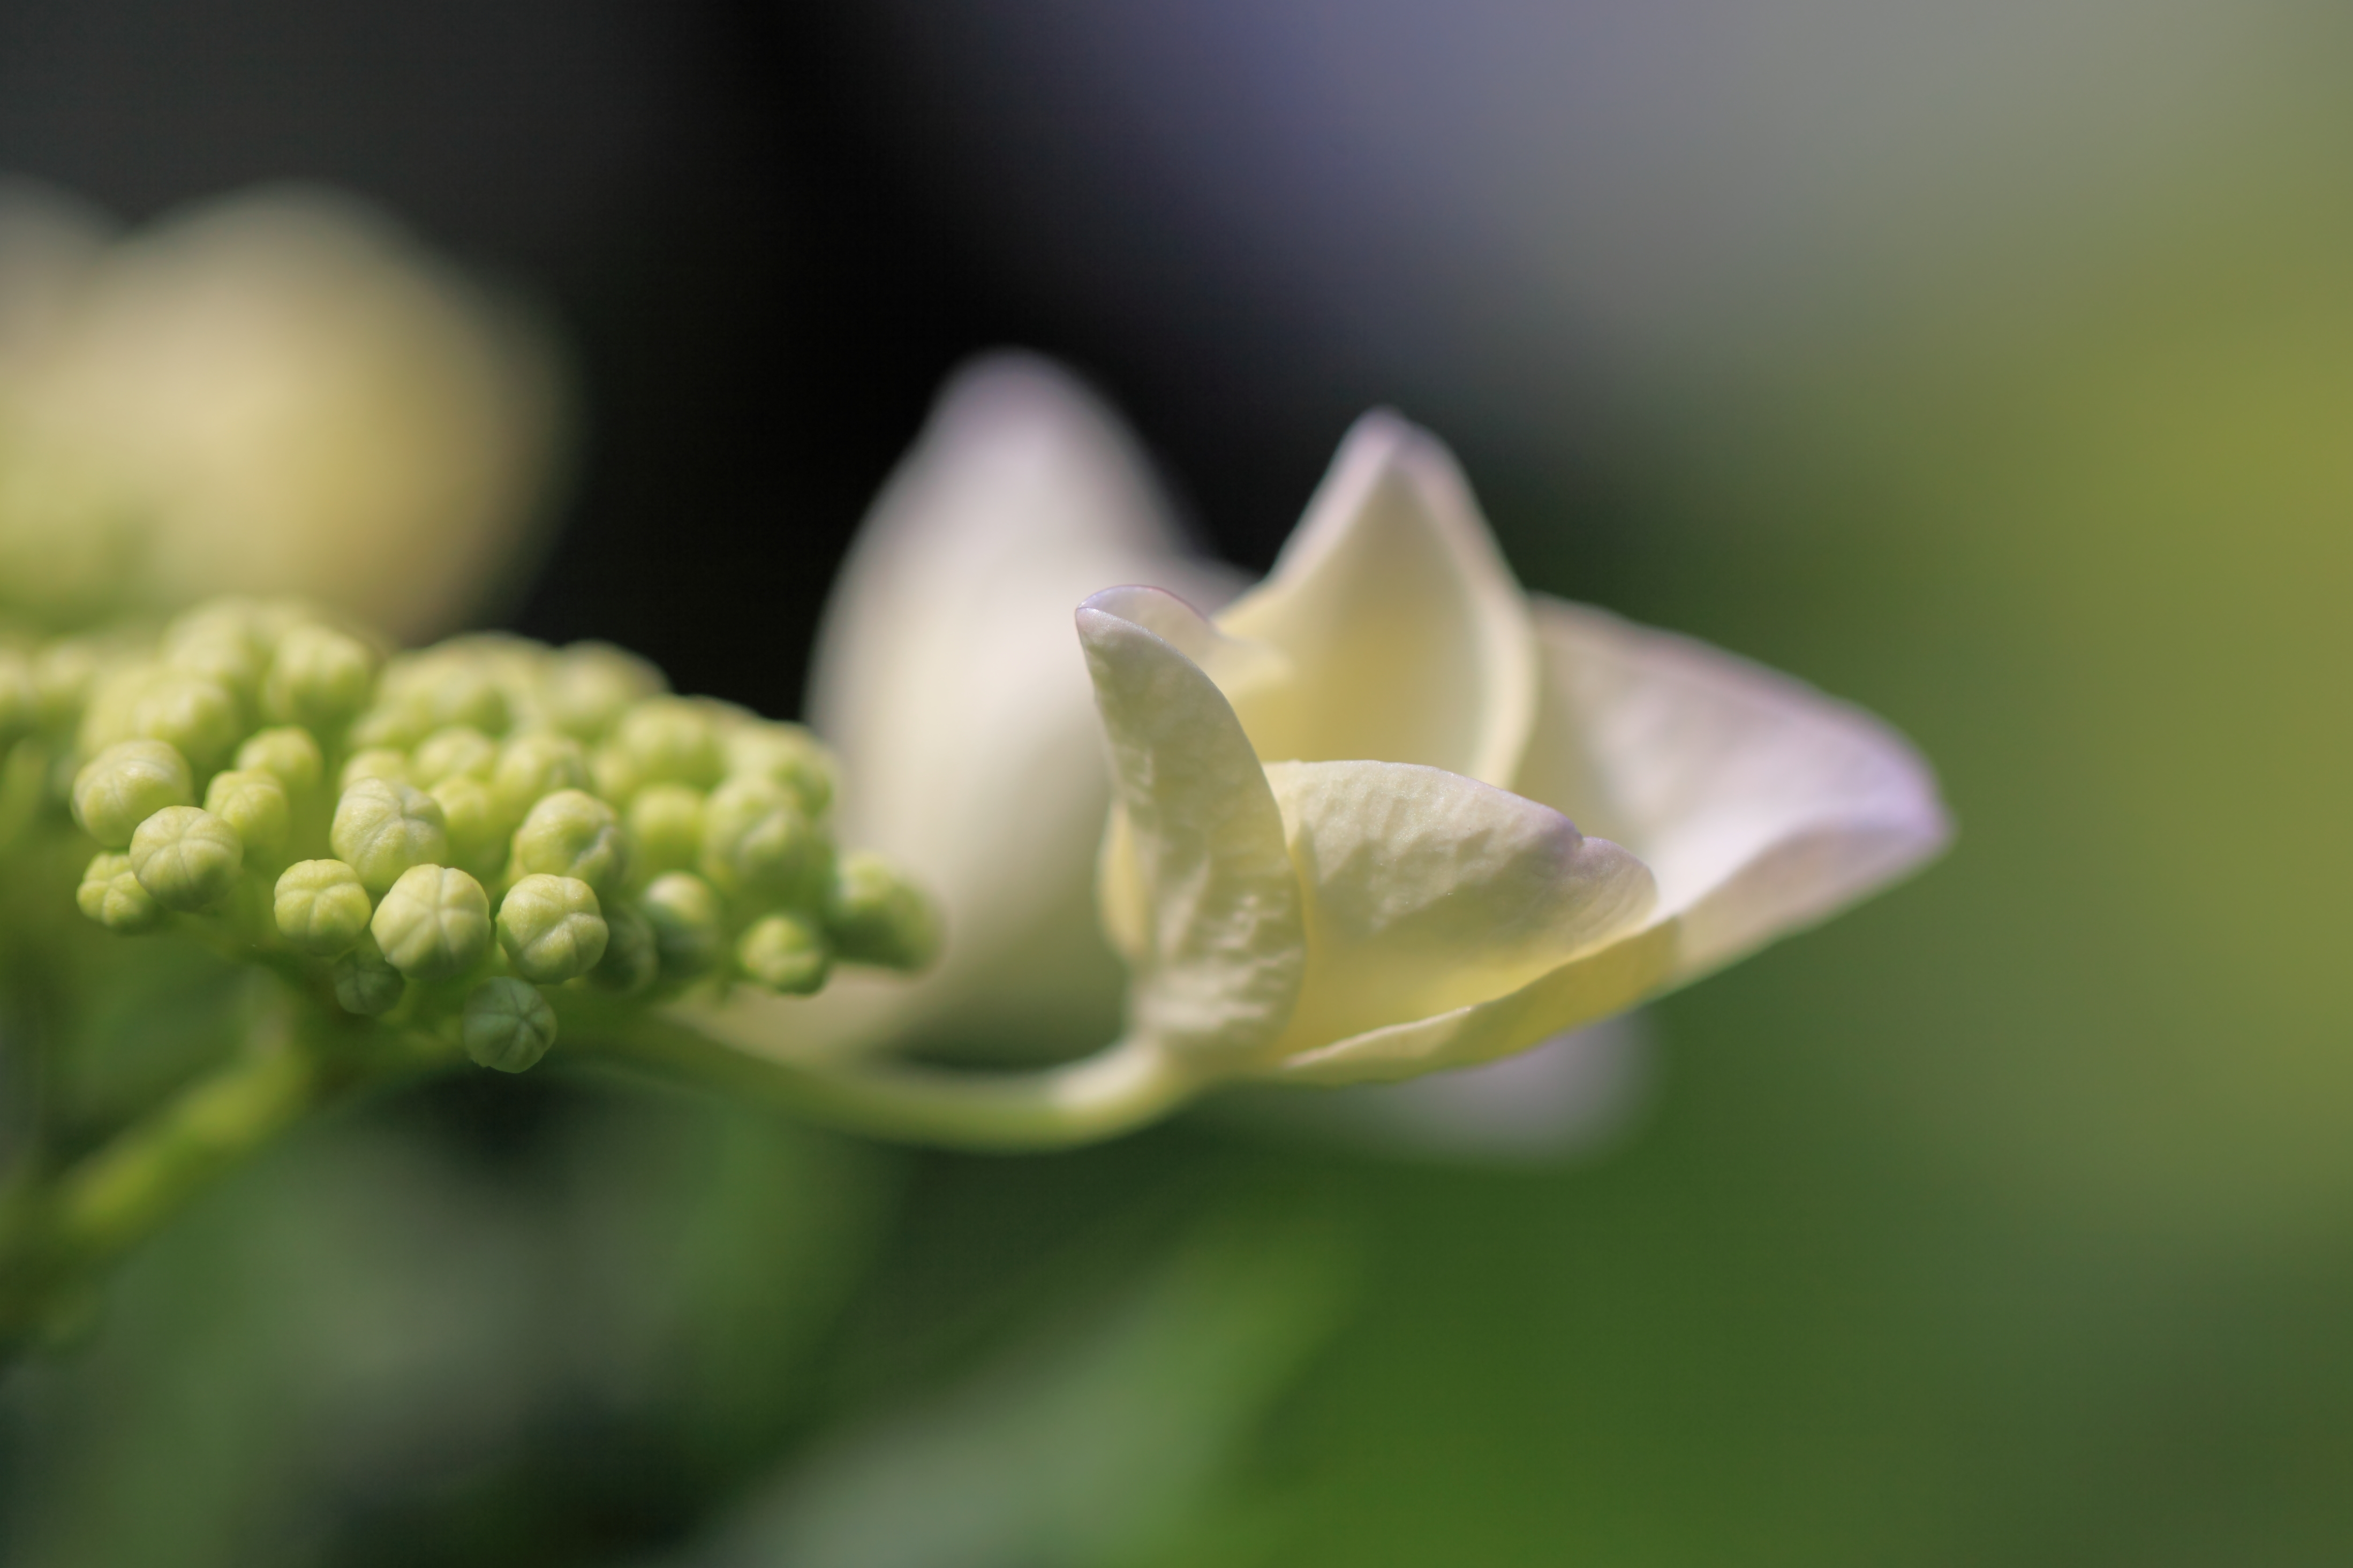
nature, blossom, plant, photography, leaf, flower, petal, green, high, botany, yellow, flora, hydrangea, wildflower, close up, cool image, 5d, hires, bud, markii, hi, res, resolution, macrophylla, macro photography, flowering plant, plant stem, land plant